Bad Hersfeld

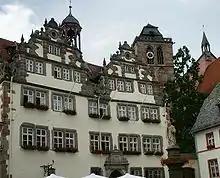
Bad Hersfeld's Town Hall

The executive ("Magistrat") is made up of 7 councillors and the mayor. Three seats are allotted to the SPD, two to the CDU and one each to the FDP and FWG.